Gottfried Wilhelm Leibniz

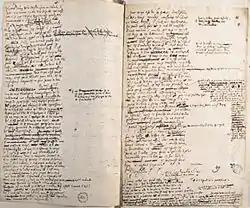
Pages from Leibniz's papers in the National Library of Poland

Leibniz managed to delay his arrival in Hanover until the end of 1676 after making one more short journey to London, where Newton accused him of having seen his unpublished work on calculus in advance. This was alleged to be evidence supporting the accusation, made decades later, that he had stolen calculus from Newton. On the journey from London to Hanover, Leibniz stopped in The Hague where he met van Leeuwenhoek, the discoverer of microorganisms. He also spent several days in intense discussion with Spinoza, who had just completed, but had not published, his masterwork, the "Ethics". Spinoza died very shortly after Leibniz's visit.